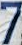
Number: 7